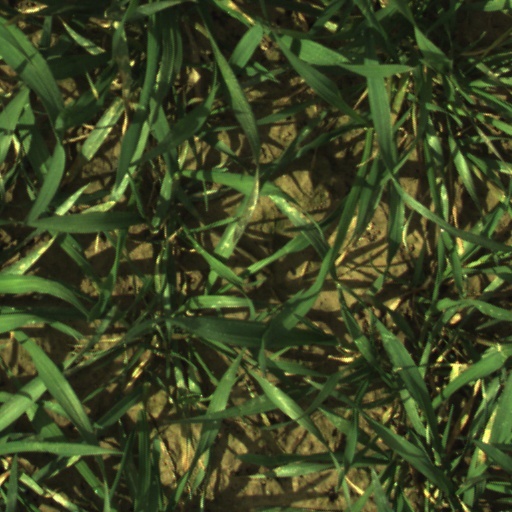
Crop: wheat